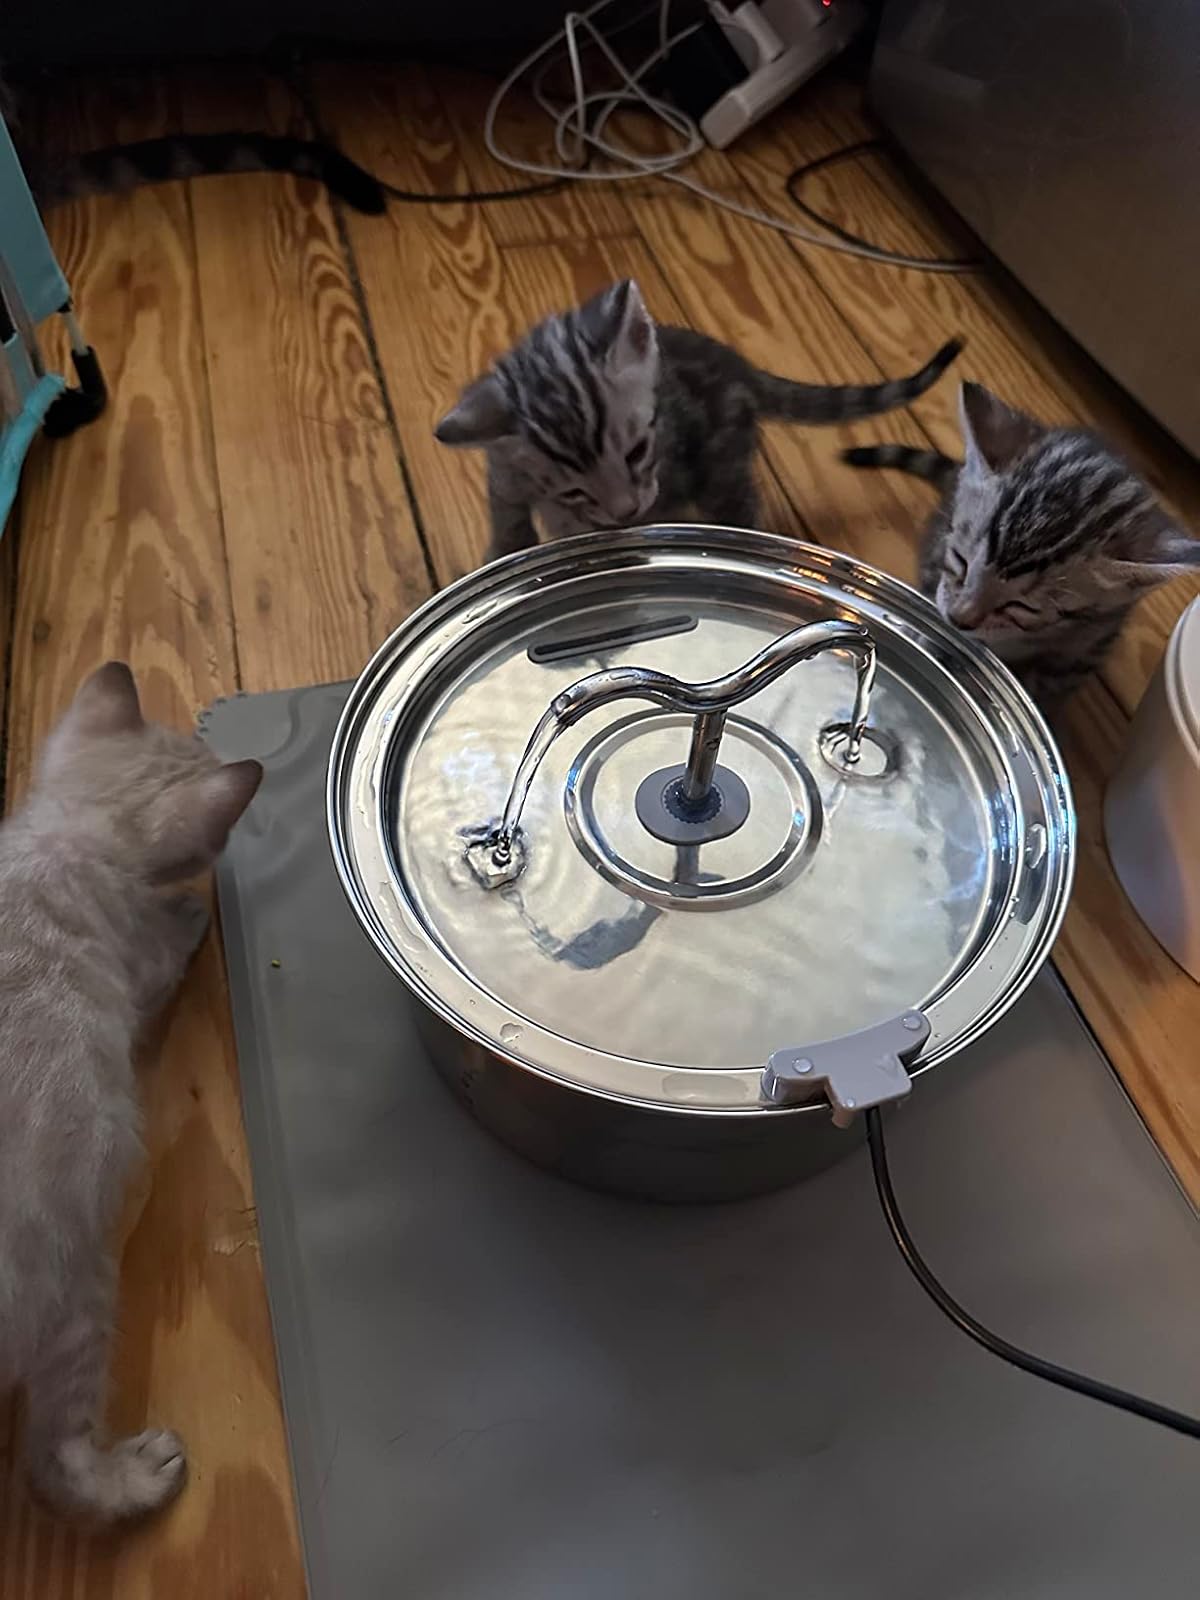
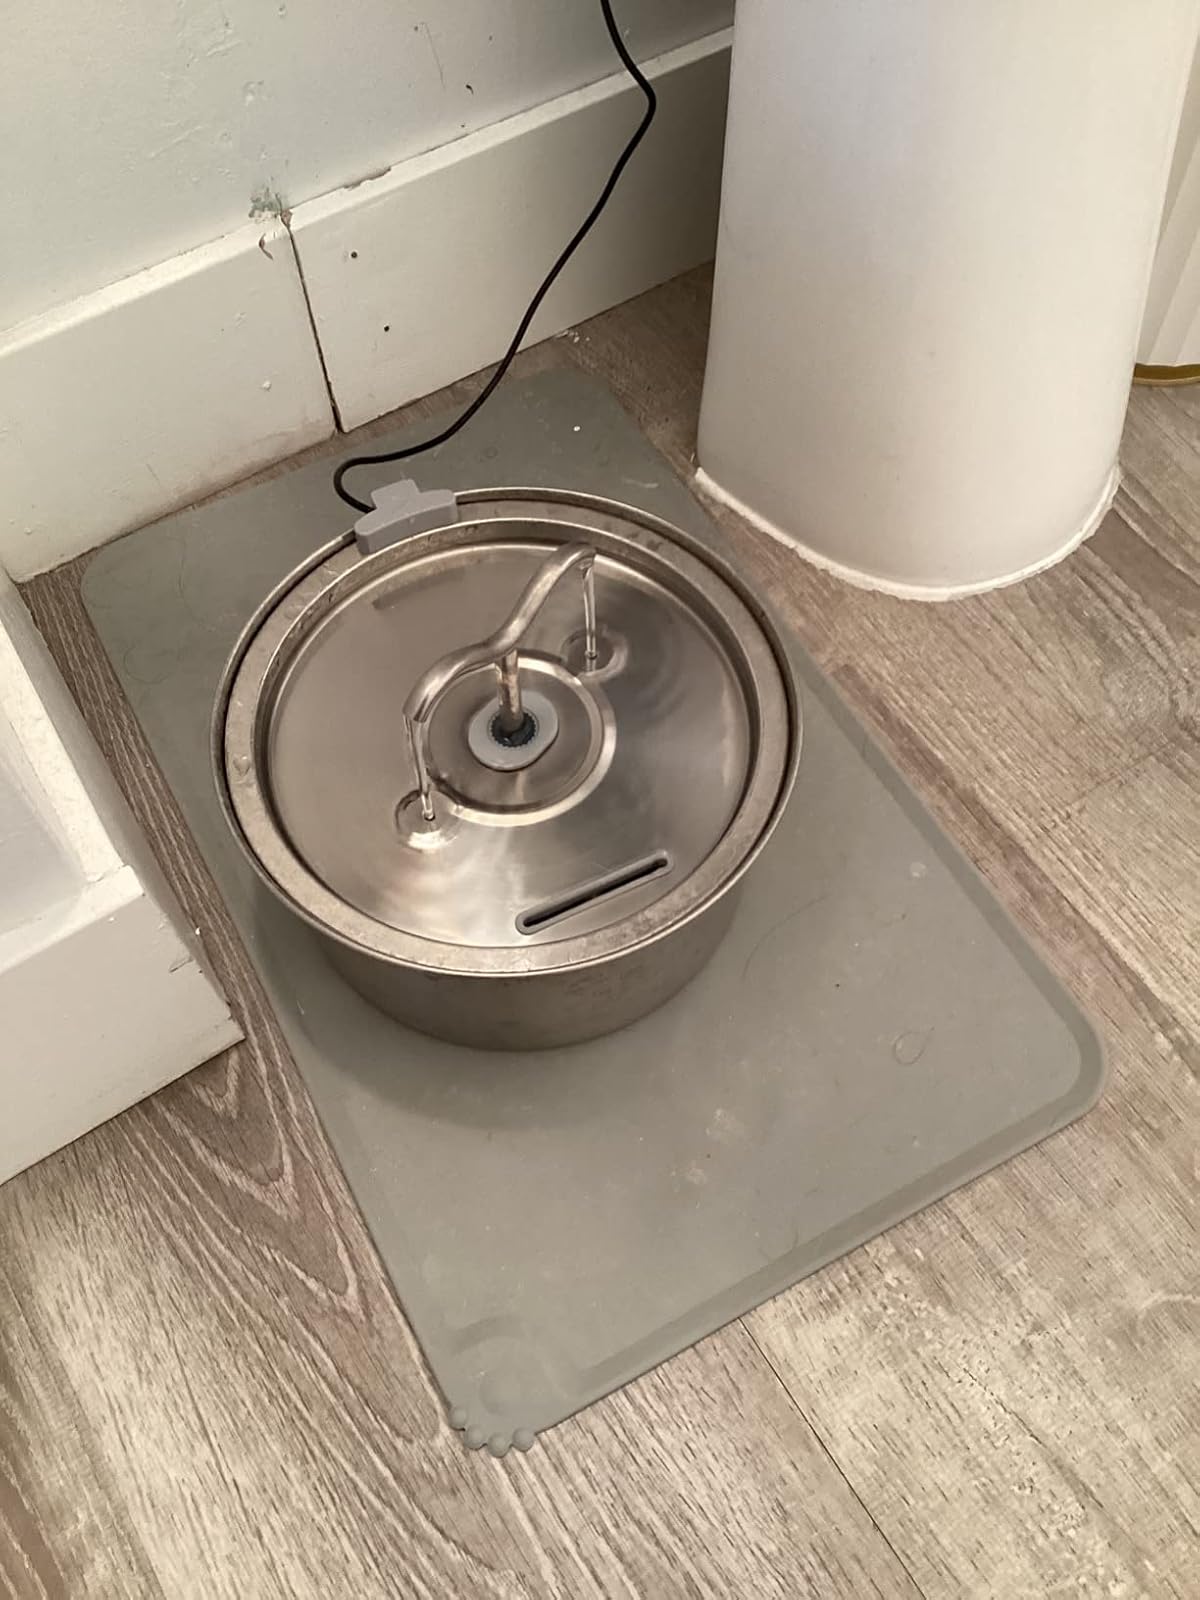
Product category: items_bowl
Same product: yes